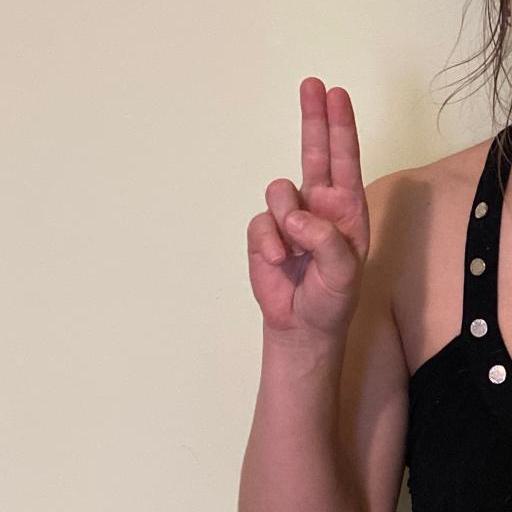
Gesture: two_up